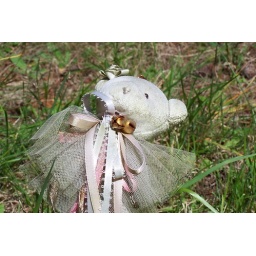
bear on a stick in the ground near the little girl's grave. Bear Creek Cemetery 9/9/07